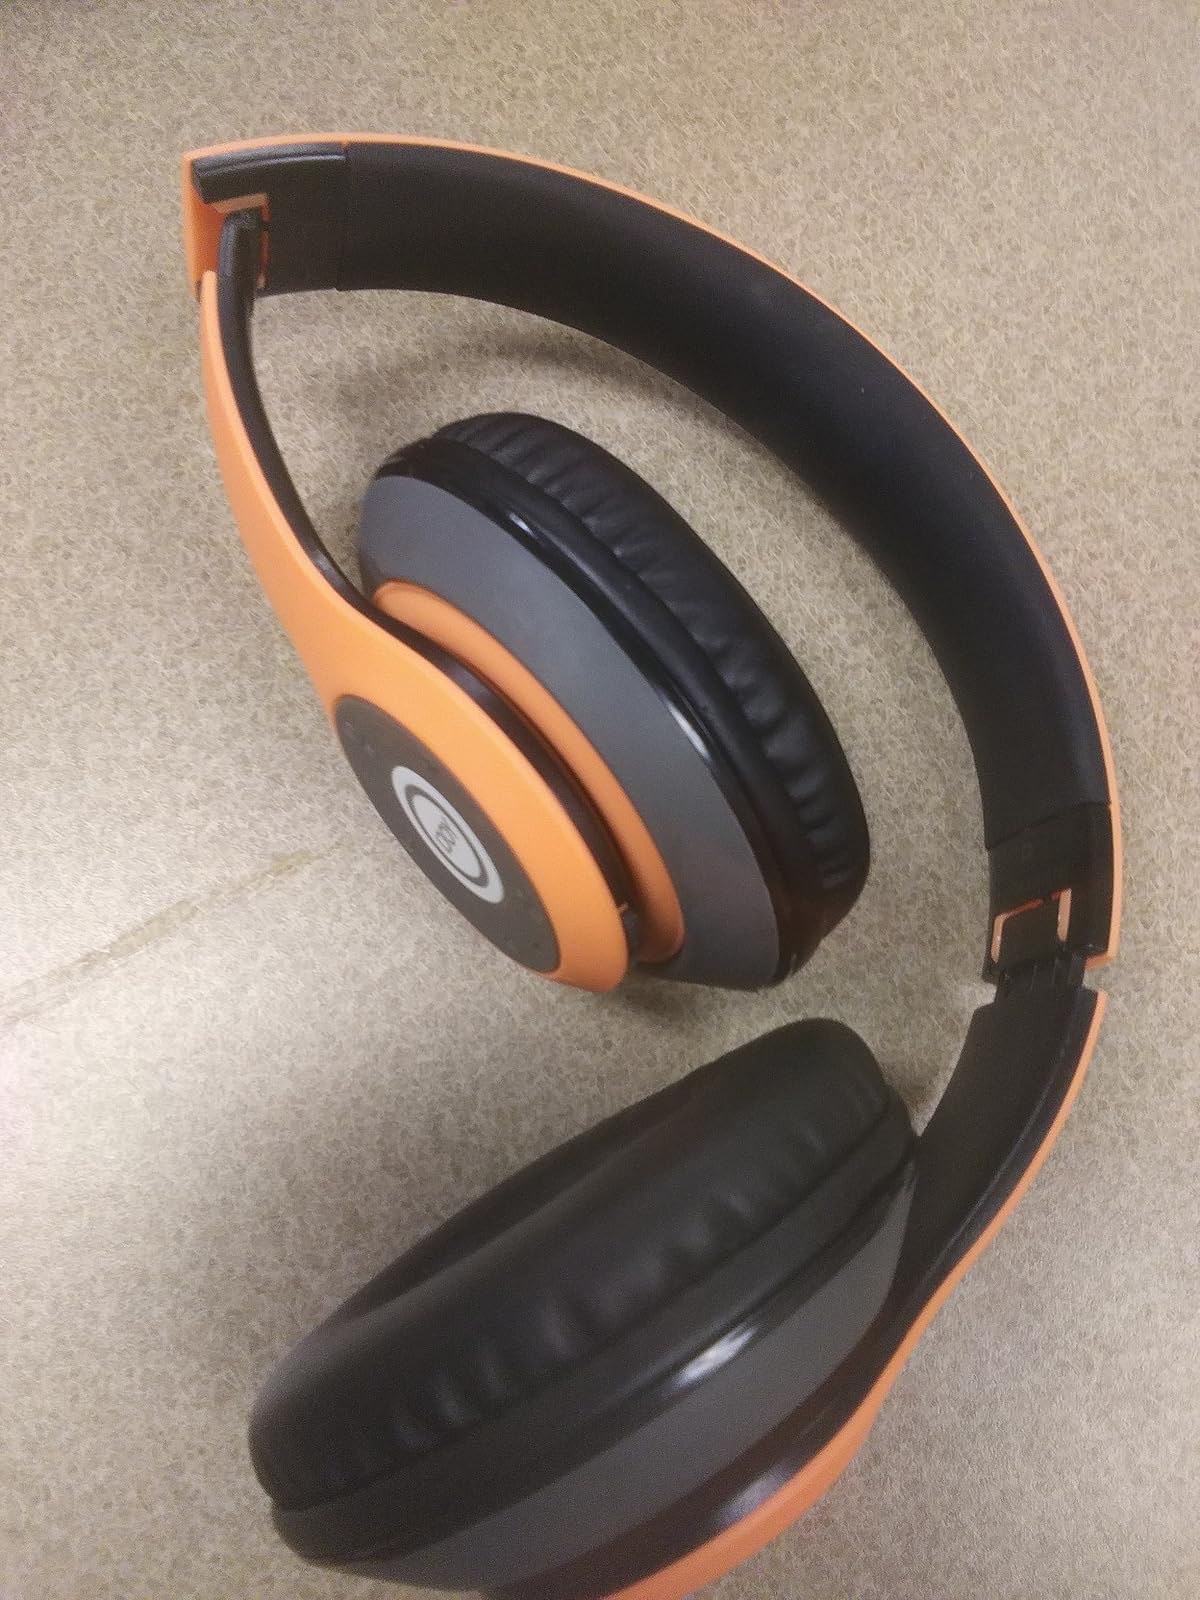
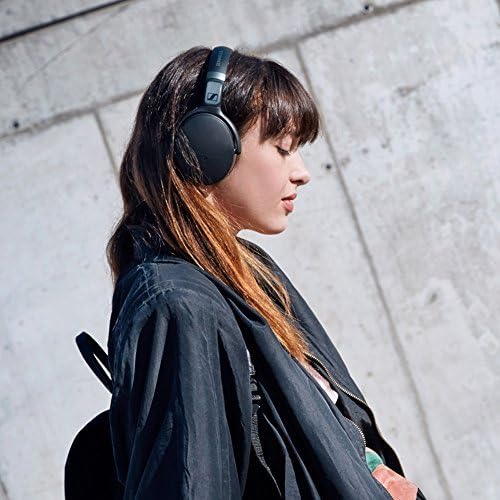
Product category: headphones
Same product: no